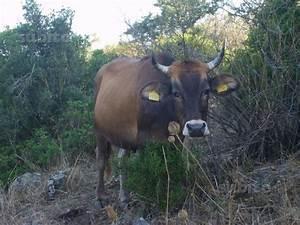
cow